Menzelinsky District

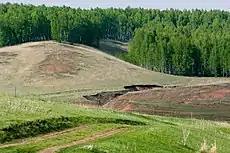
Village Atryakle

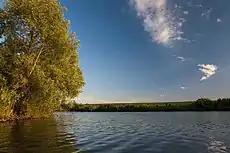
A lake in the village Atryakle

The Menzelinsky municipal district is located in the north-eastern part of the Republic of Tatarstan, on the right bank of the Kama. It is not far from the borders of Bashkortostan and Udmurtia. It is 290 kilometers from the capital of Tatarstan, Kazan. In the south, it borders with the Muslyumovsky District, in the west with the Tukayevsky District, in the south-west with the Sarmanovsky district, and in the east with the Aktanyshsky District. The administrative center of the district is Menzelinsk. The terrain of the district is predominantly flat with elevations of up to 300 meters in the west of the district. Part of the district's lands were submerged as a result of the creation of the Nizhnekamsk Reservoir. The land area of the district is 1919 km², which is 2.8% of the area of the entire Republic of Tatarstan. Arable land occupies about 45% of the district's territory, 24% meadows, 12% forests, 8% pastures. The average January temperature is -12.1°C. The average July temperature is +19.4°С